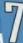
Number: 7